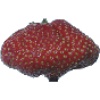
Label: strawberry_wedge